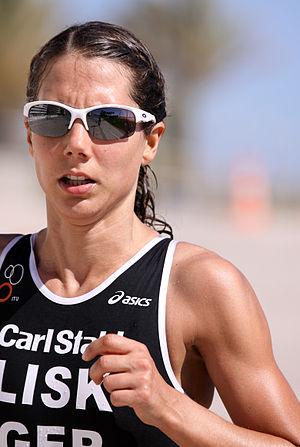
Ricarda Lisk, née le 1ᵉʳ février 1981 à Schorndorf, est une triathlète allemande, quadruple championne d'Allemagne de triathlon.